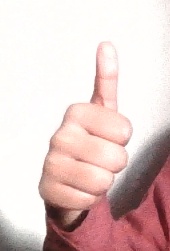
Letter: aleff